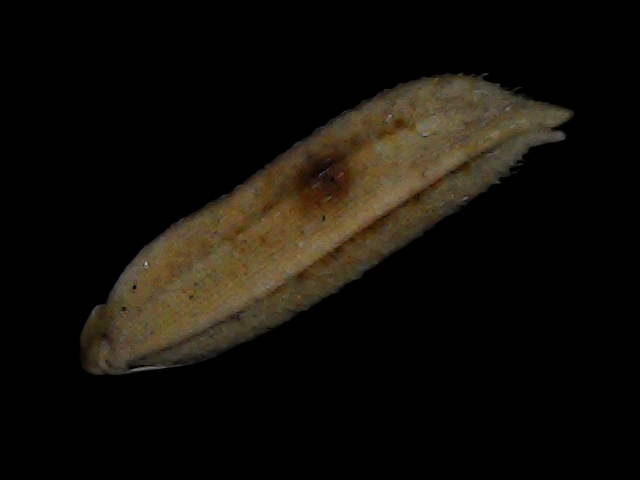
Rice variety: Bd87